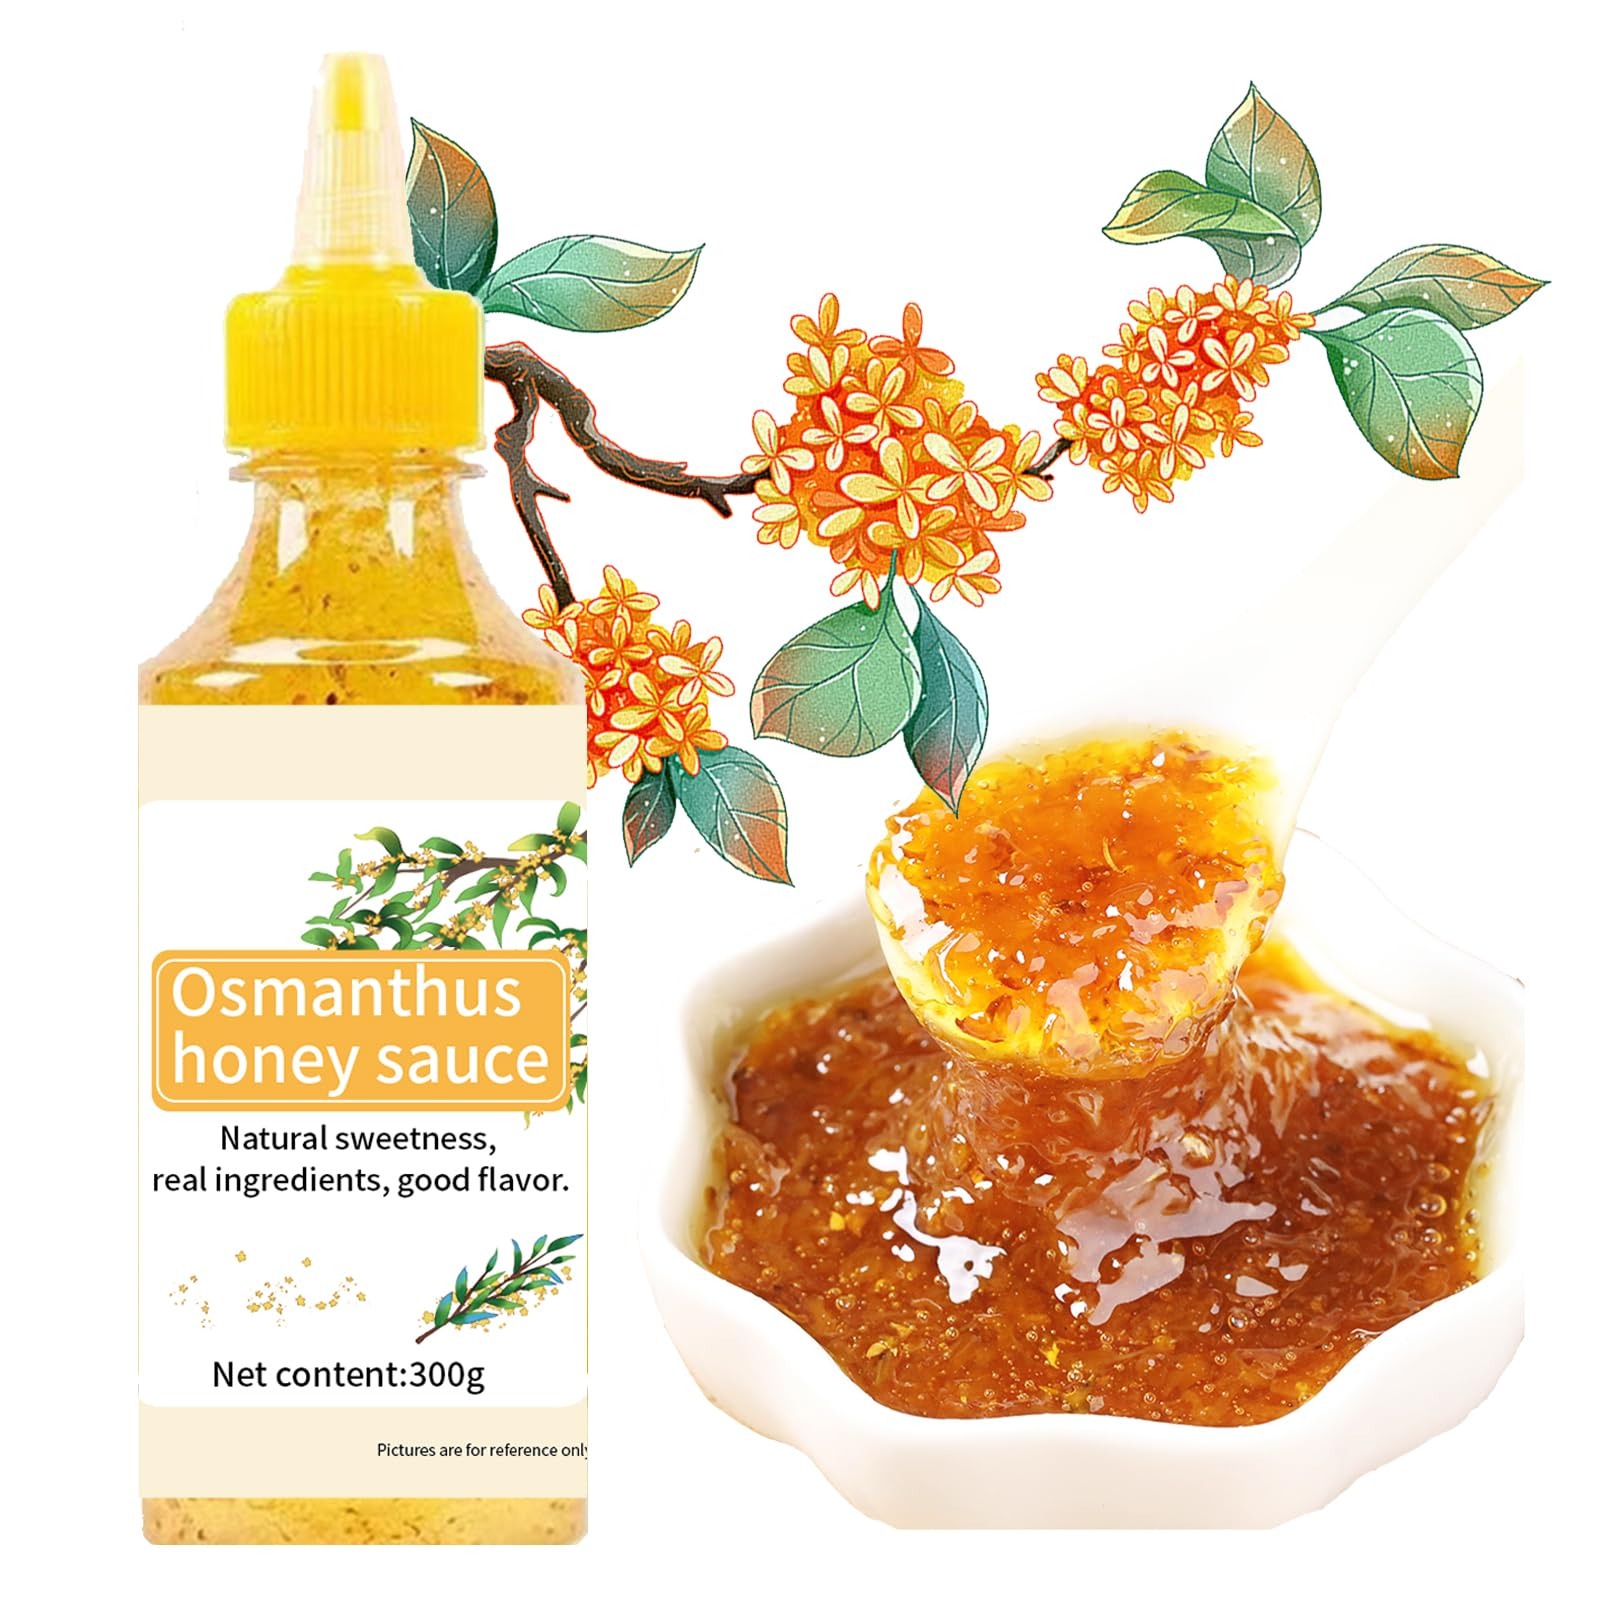
Item Name: Handmade Osmanthus Flower Jam - Honey Blended with Osmanthus Flower, Osmanthus Petal Paste, for Dessert Bread Drink Seasoning Sauce 300 G 10.5 Oz
Bullet Point 1: Package Description: Production Date: The Date Shown on the Packaging Is the Production Date, Not the Expiration Date. Storage: Store in a Cool and Dry Place, Avoid Direct Sunlight
Bullet Point 2: Ingredients: Use Fresh Osmanthus, Artificially Picked, Low Temperature Baking Locks Dried Flower Natural Nutrition, Selected for Impurities. Osmanthus Has Golden Color, Complete Flowers
Bullet Point 3: Creative Uses: Osmanthus Flower Jam Serve as a Topping for Desserts or Enjoy with Fresh Fruit, Combine with Warm Milk, Yogurt for a Soothing, Delicious Bedtime Drink
Bullet Point 4: Versatile: Our Osmanthus Flower Jam Is a Great Gift. You Can Gift It to Your Friends, Lover, Family or Colleagues at Christmas, Thanksgiving, Wedding, Orientation Party, Birthday or Any Holiday
Bullet Point 5: Rich in Nutrients: Osmanthus Is Highly Aromatic in Asian Cooking and Its Distinctive Flavor Has Been Enjoyed for Many Centuries. Osmanthus Tea Has a Sweet Floral Aroma with a Delicate Flavor, Often Described as Fruity or Apricoty
Product Description: Package Description：production Date: The Date Shown on the Packaging Is the Production Date, Not the Expiration Date. Storage: Store in a Cool and Dry Place, Avoid Direct Sunlight
Value: 9.8
Unit: Ounce

Price: 18.98